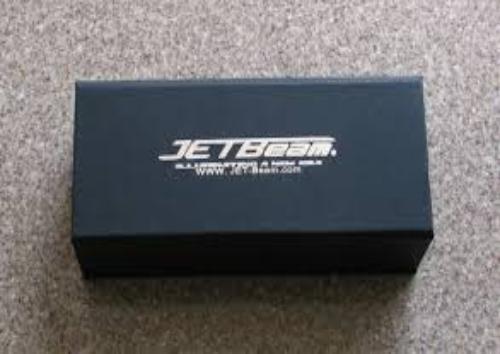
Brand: jetbeam
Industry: Electronic